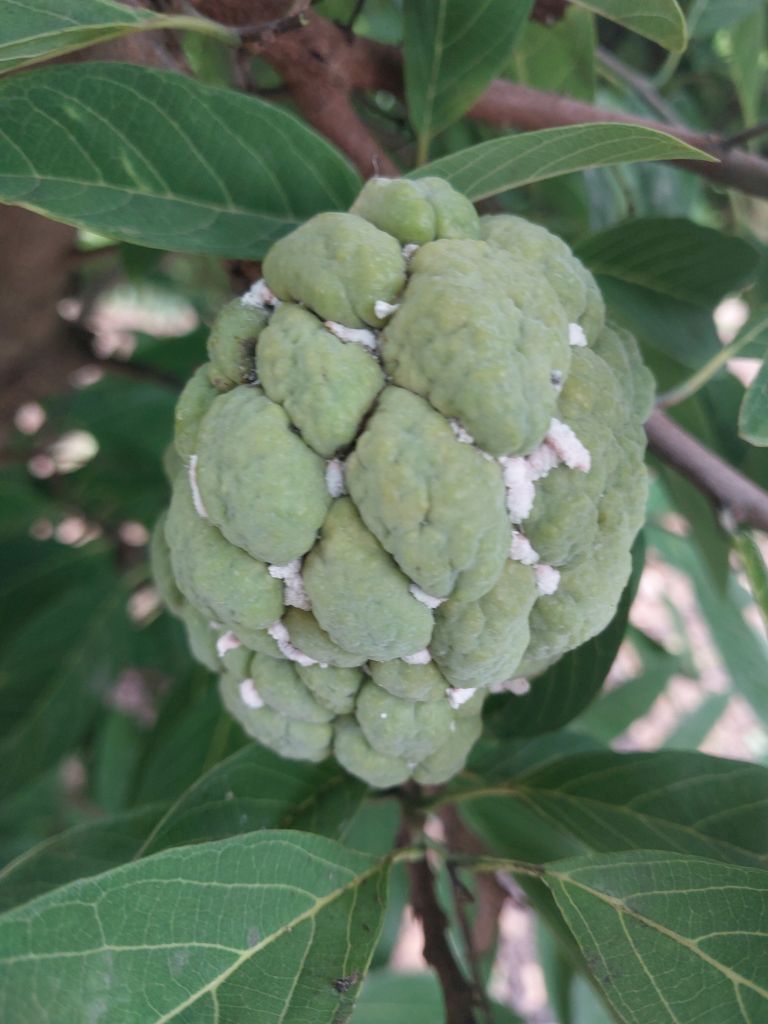
Disease label: Mealy Bug